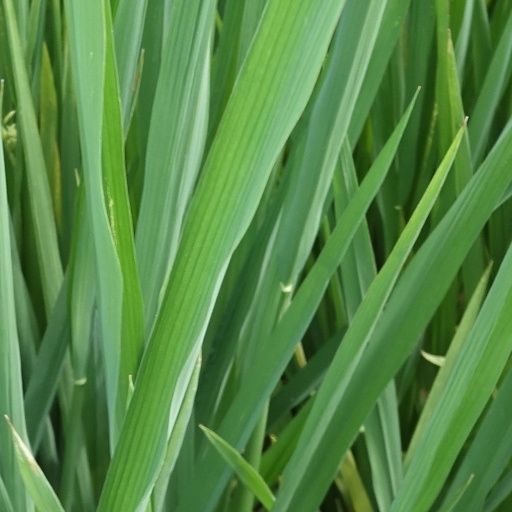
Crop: rice